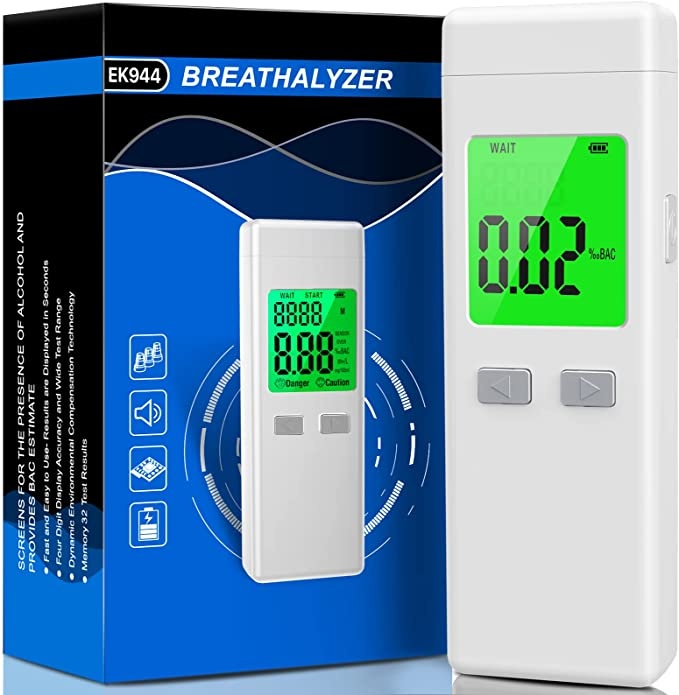
Figollty Breathalyzer
Professional-Grade Alcohol Tester with 10 Mouthpieces Memory and Warning Function for Personal and Professional Use
Brand: cococka
Category: Health & Beauty > Health Care > Biometric Monitors > Breathalyzers